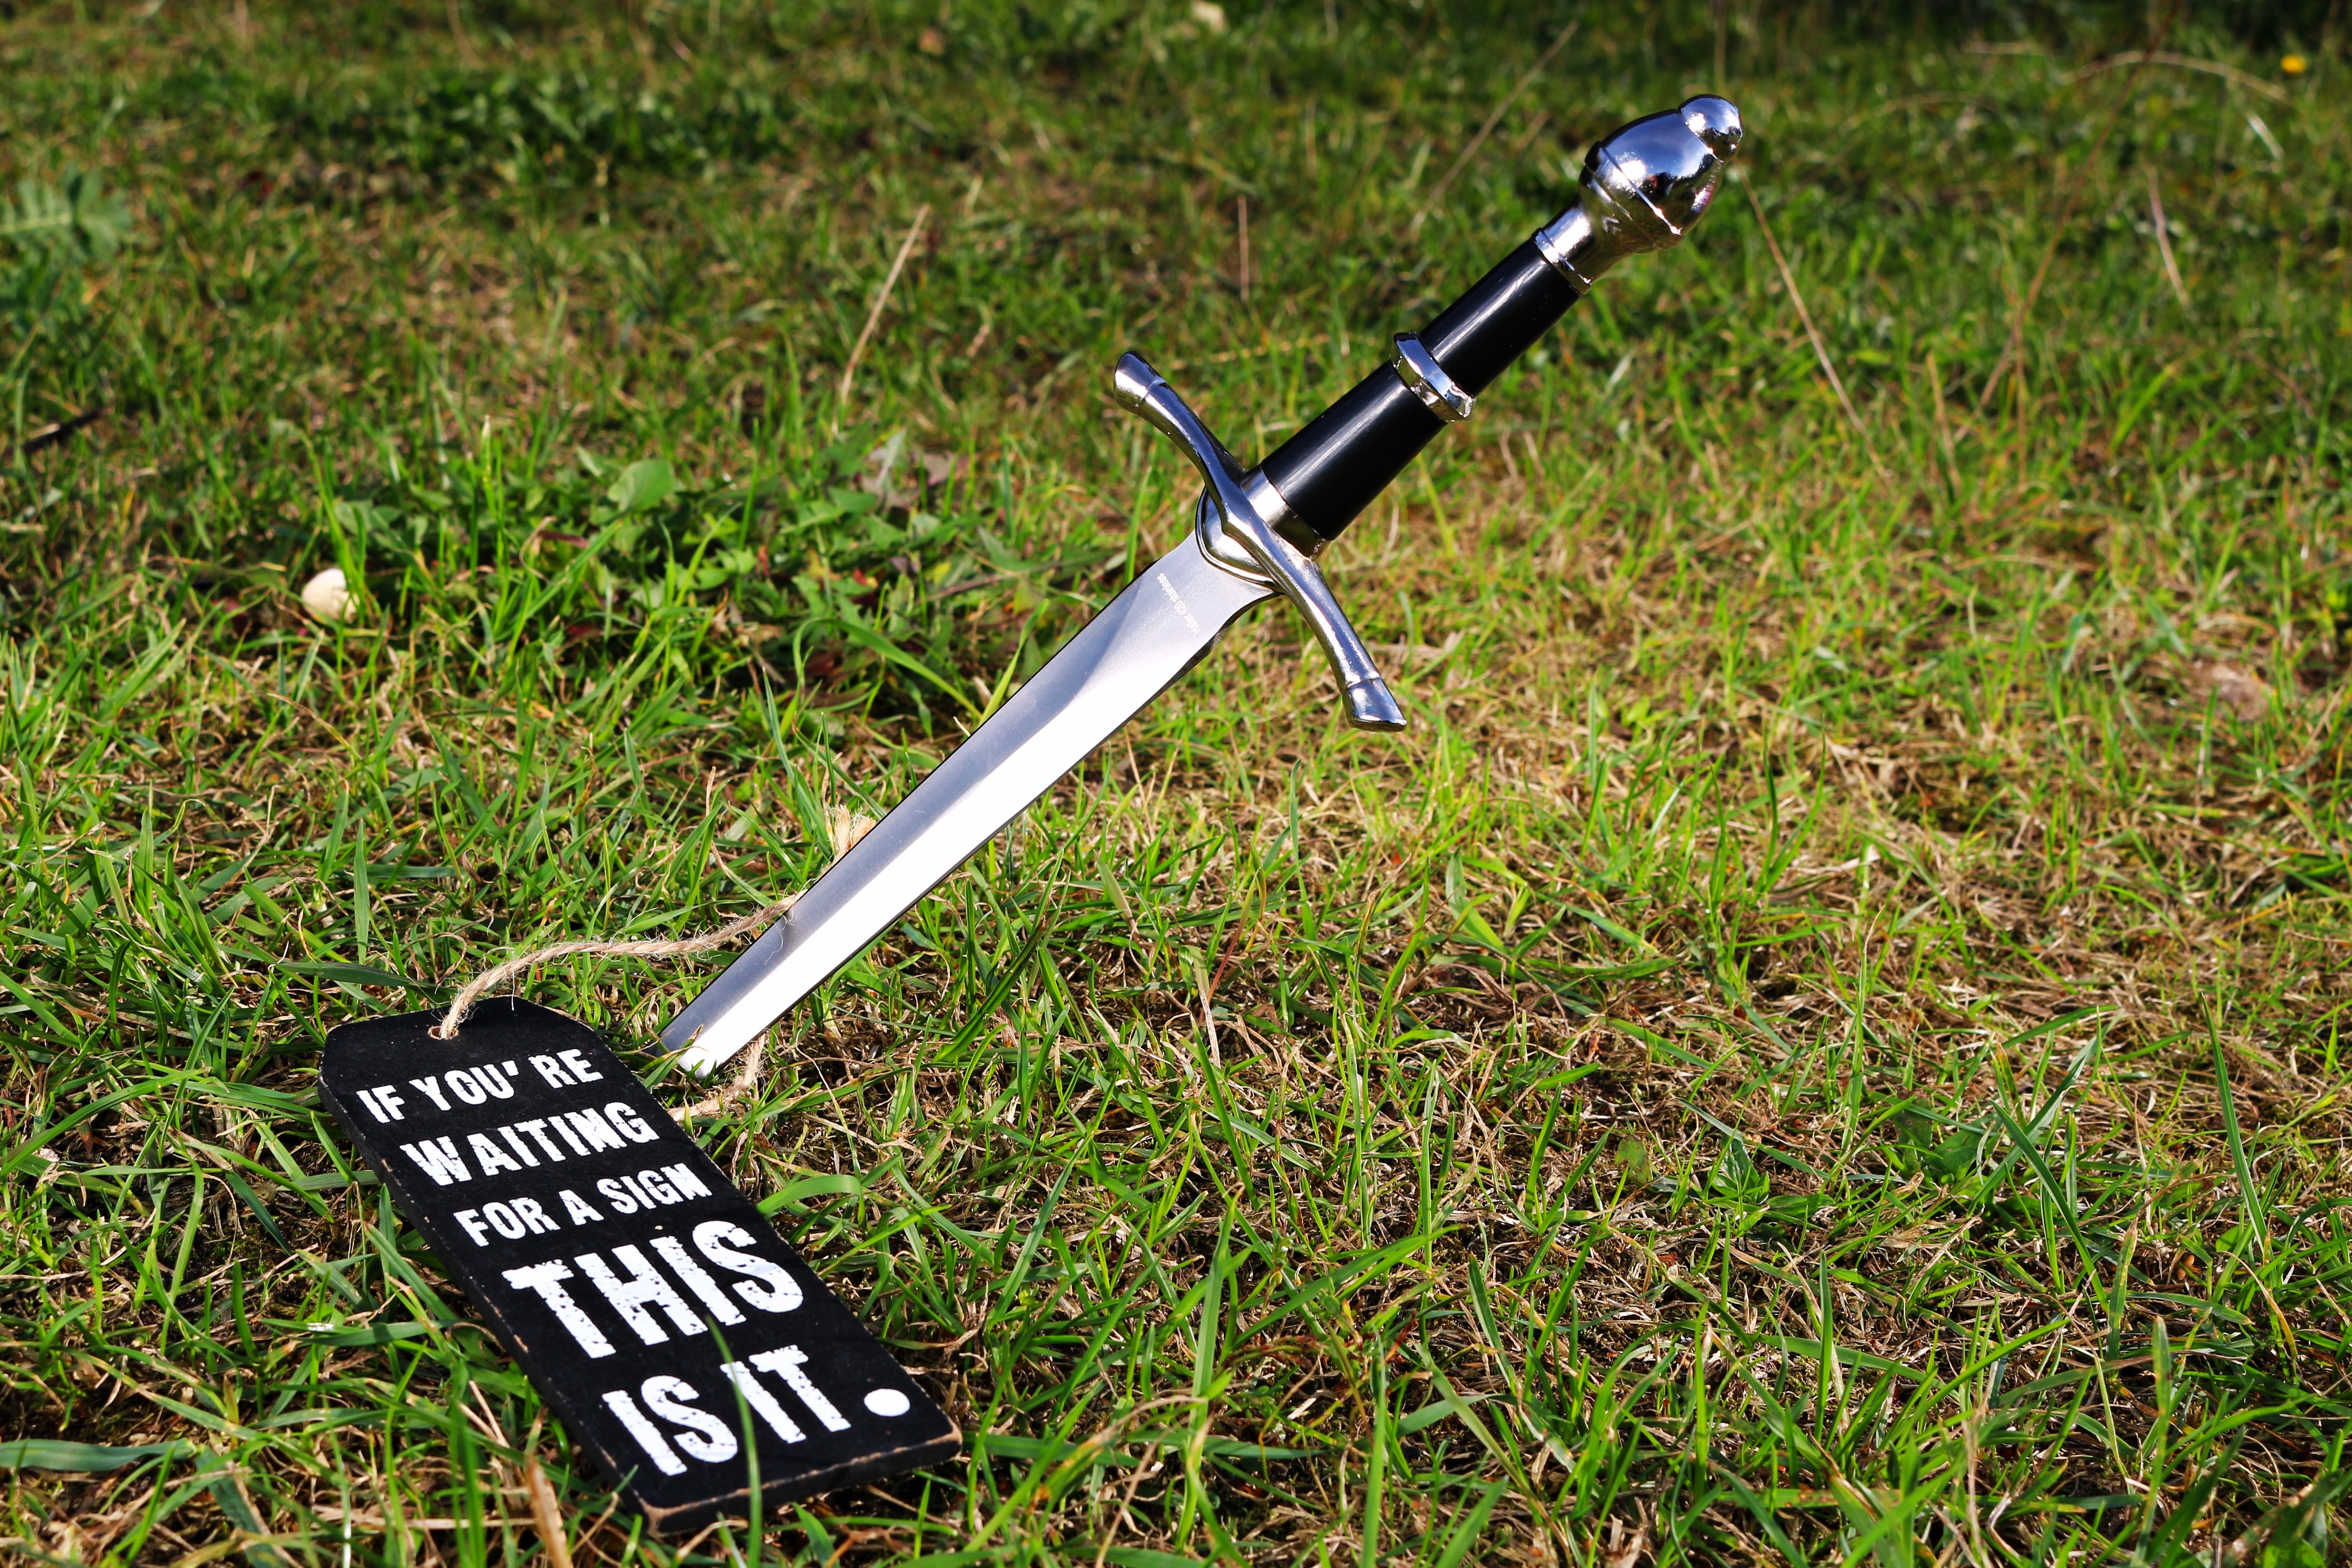
grass, lawn, tool, green, symbol, weapon, knife, motto, characters, dagger, irrigation sprinkler